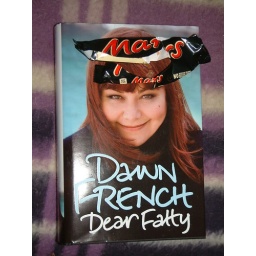
saw this on a chair in the library